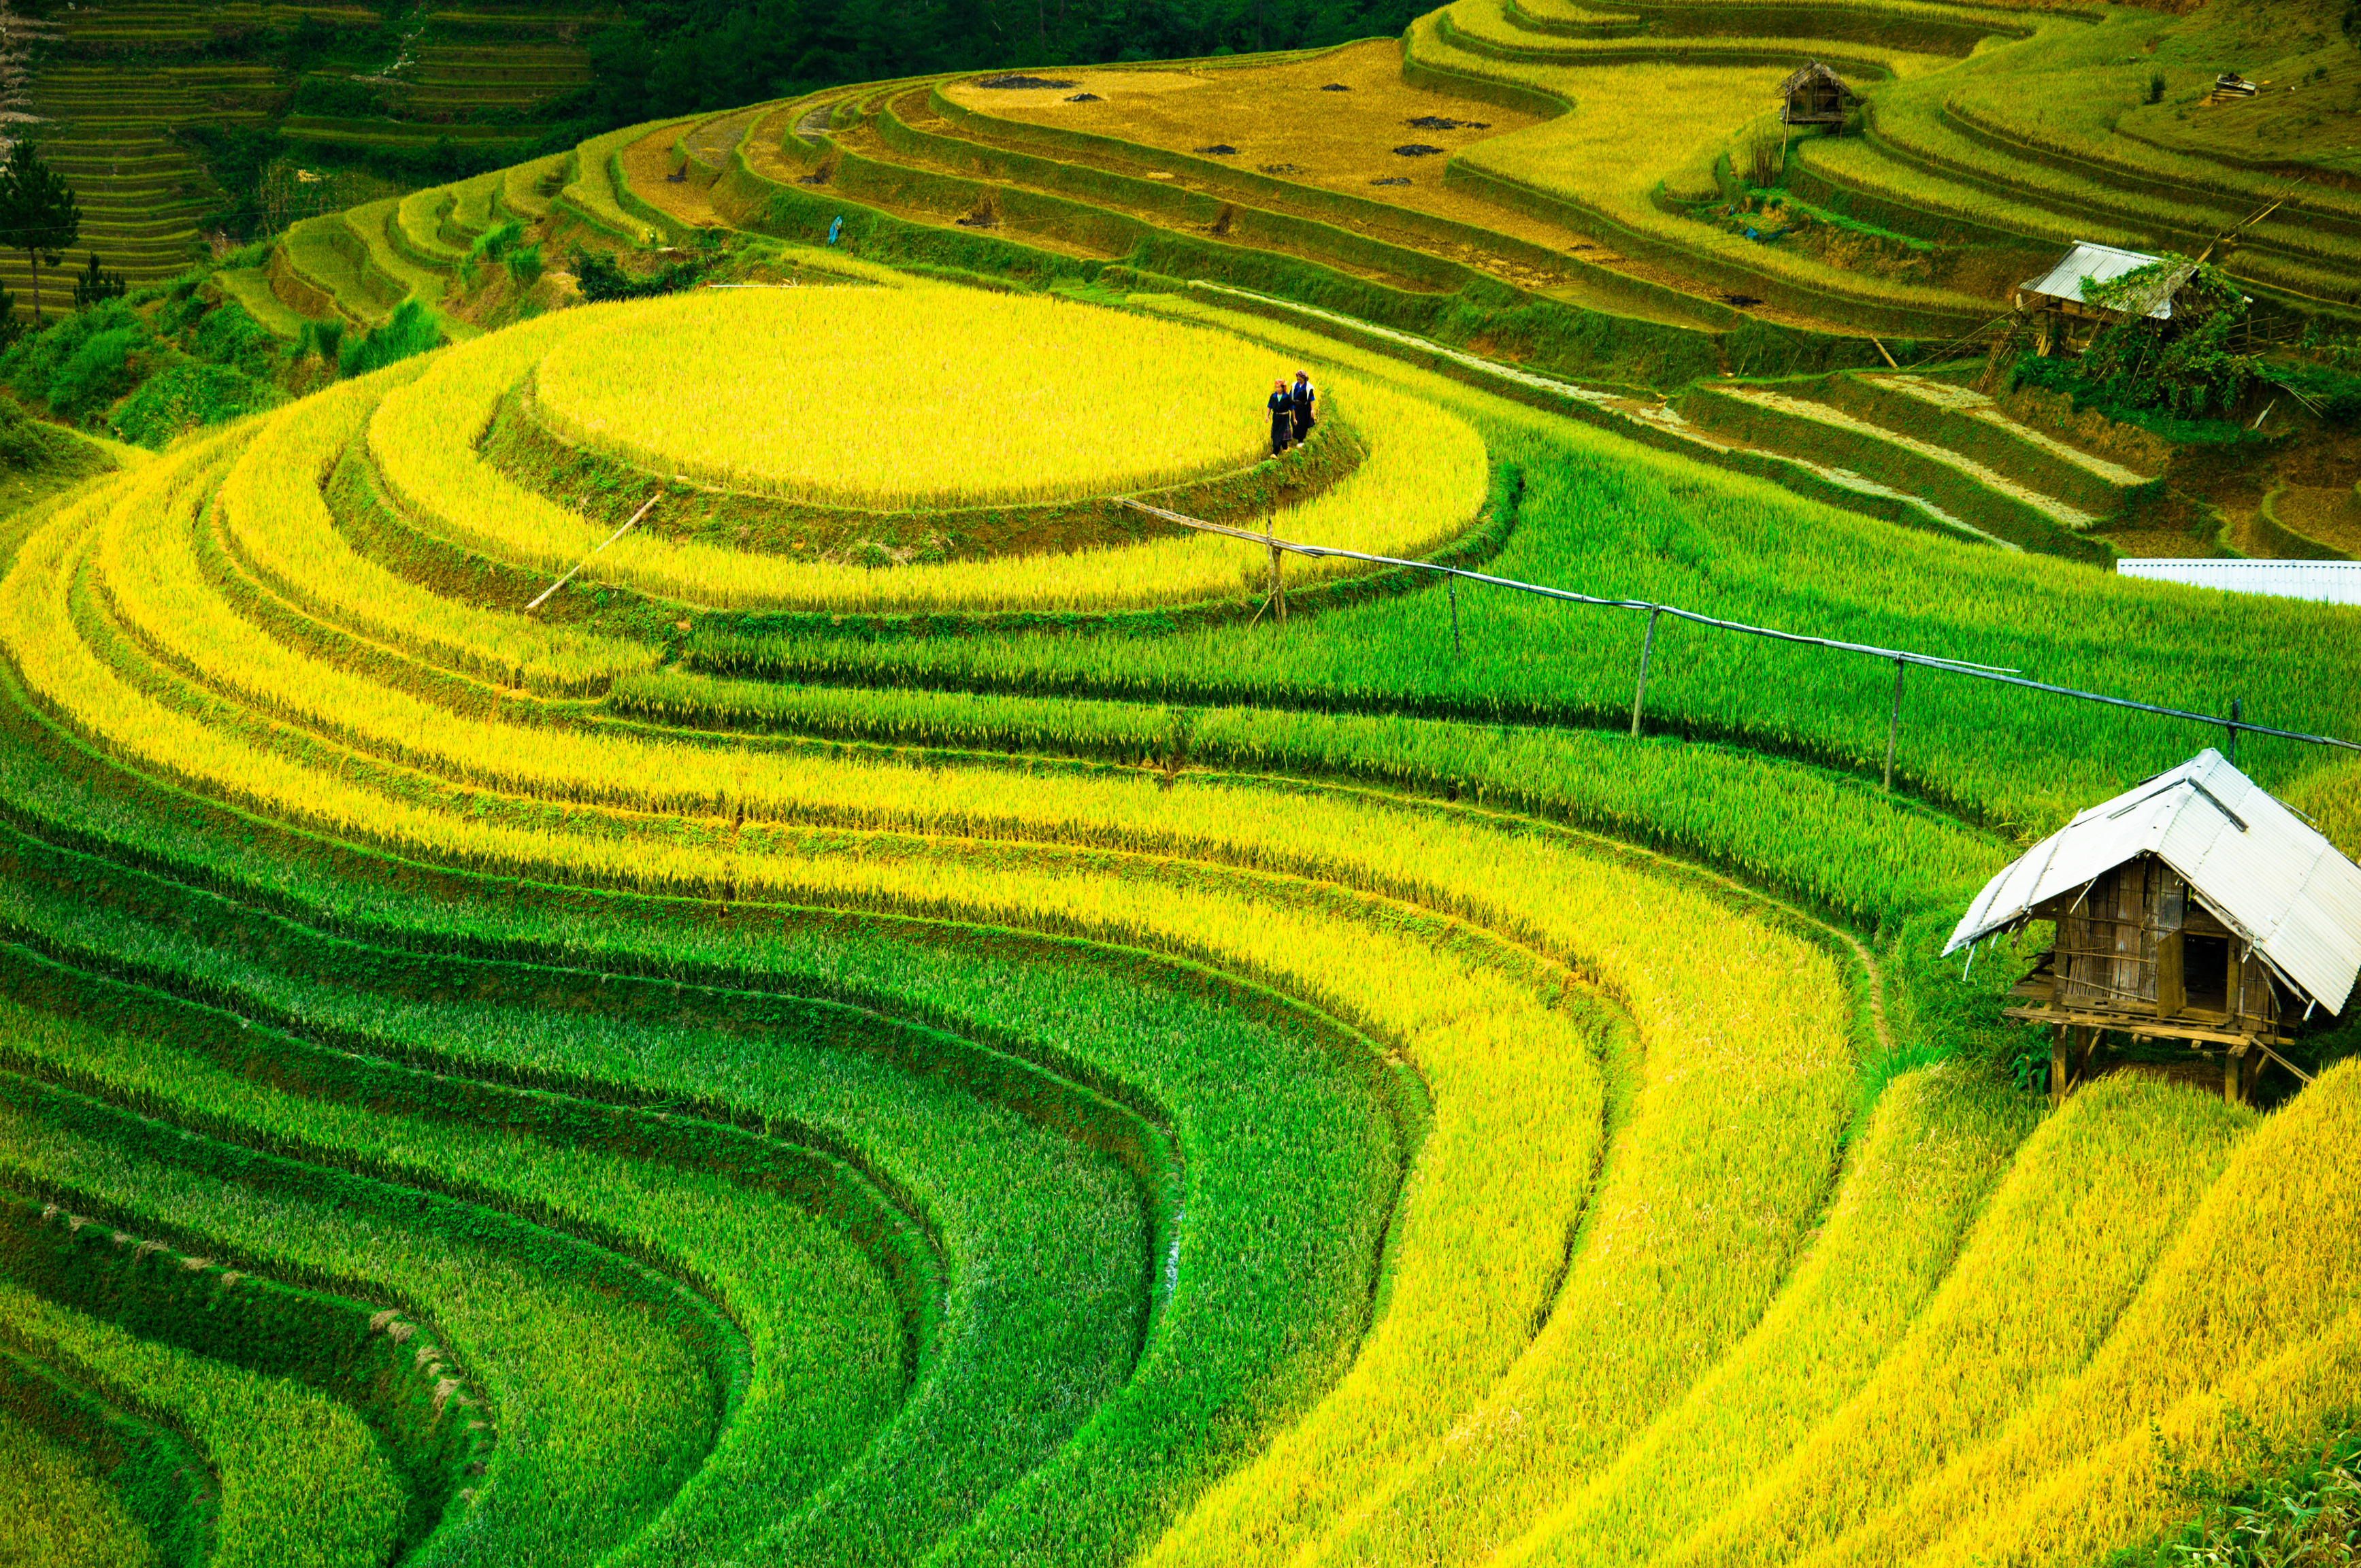
agriculture, asia, asian, bali, burma, cambodia, china, control, county, curve, earth, ecology, environment, farm, field, food, green, ground, grows, horticulture, indochina, japan, land, landscape, lao, leaf, local, malaysia, management, mountain, myanmar, nam, nature, outside, patchwork, plant, plantation, regulation, rice, rough, saigon, sapa, soil, system, terrace, thailand, travel, valley, viet, vietnam, paddy field, grass, crop, grassland, maze